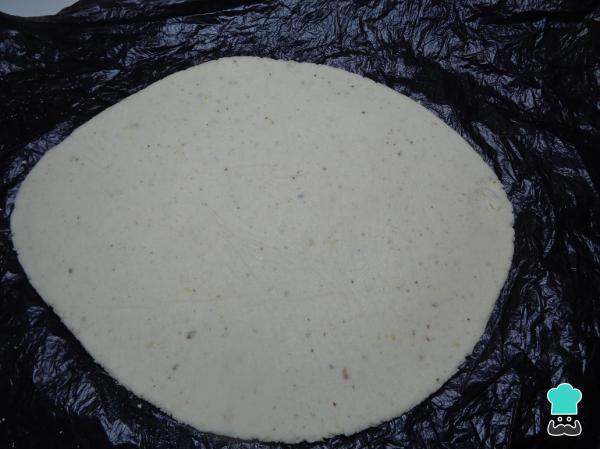
Una vez cocidas las habas, por otro lado tomamos la masa de maíz y formamos una especie de tortilla pero esta debe tener una forma elíptica, así como se observa en la siguiente imagen, y además debe tener un grosor aproximado de 0.5 cm, no debe ser delgada esta tortilla.